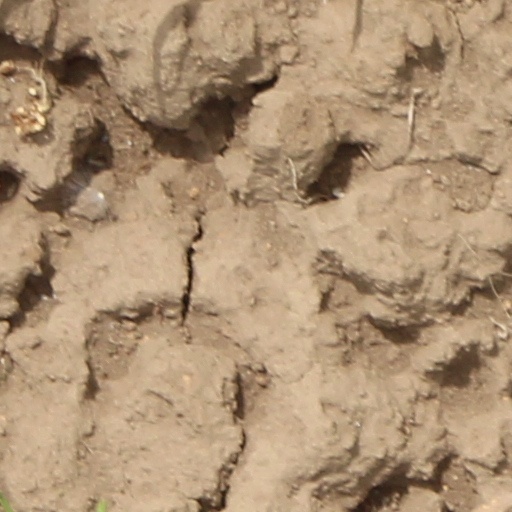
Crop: wheat